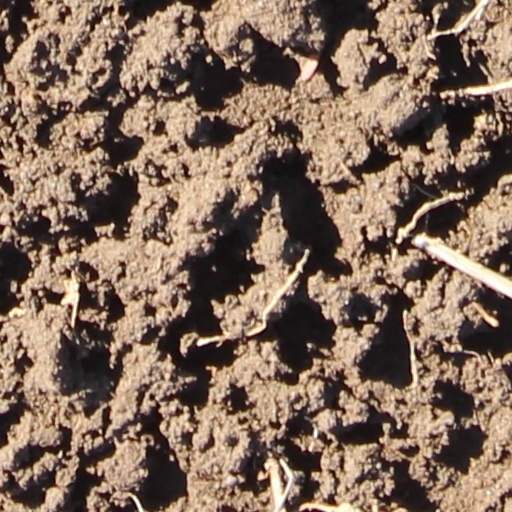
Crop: wheat